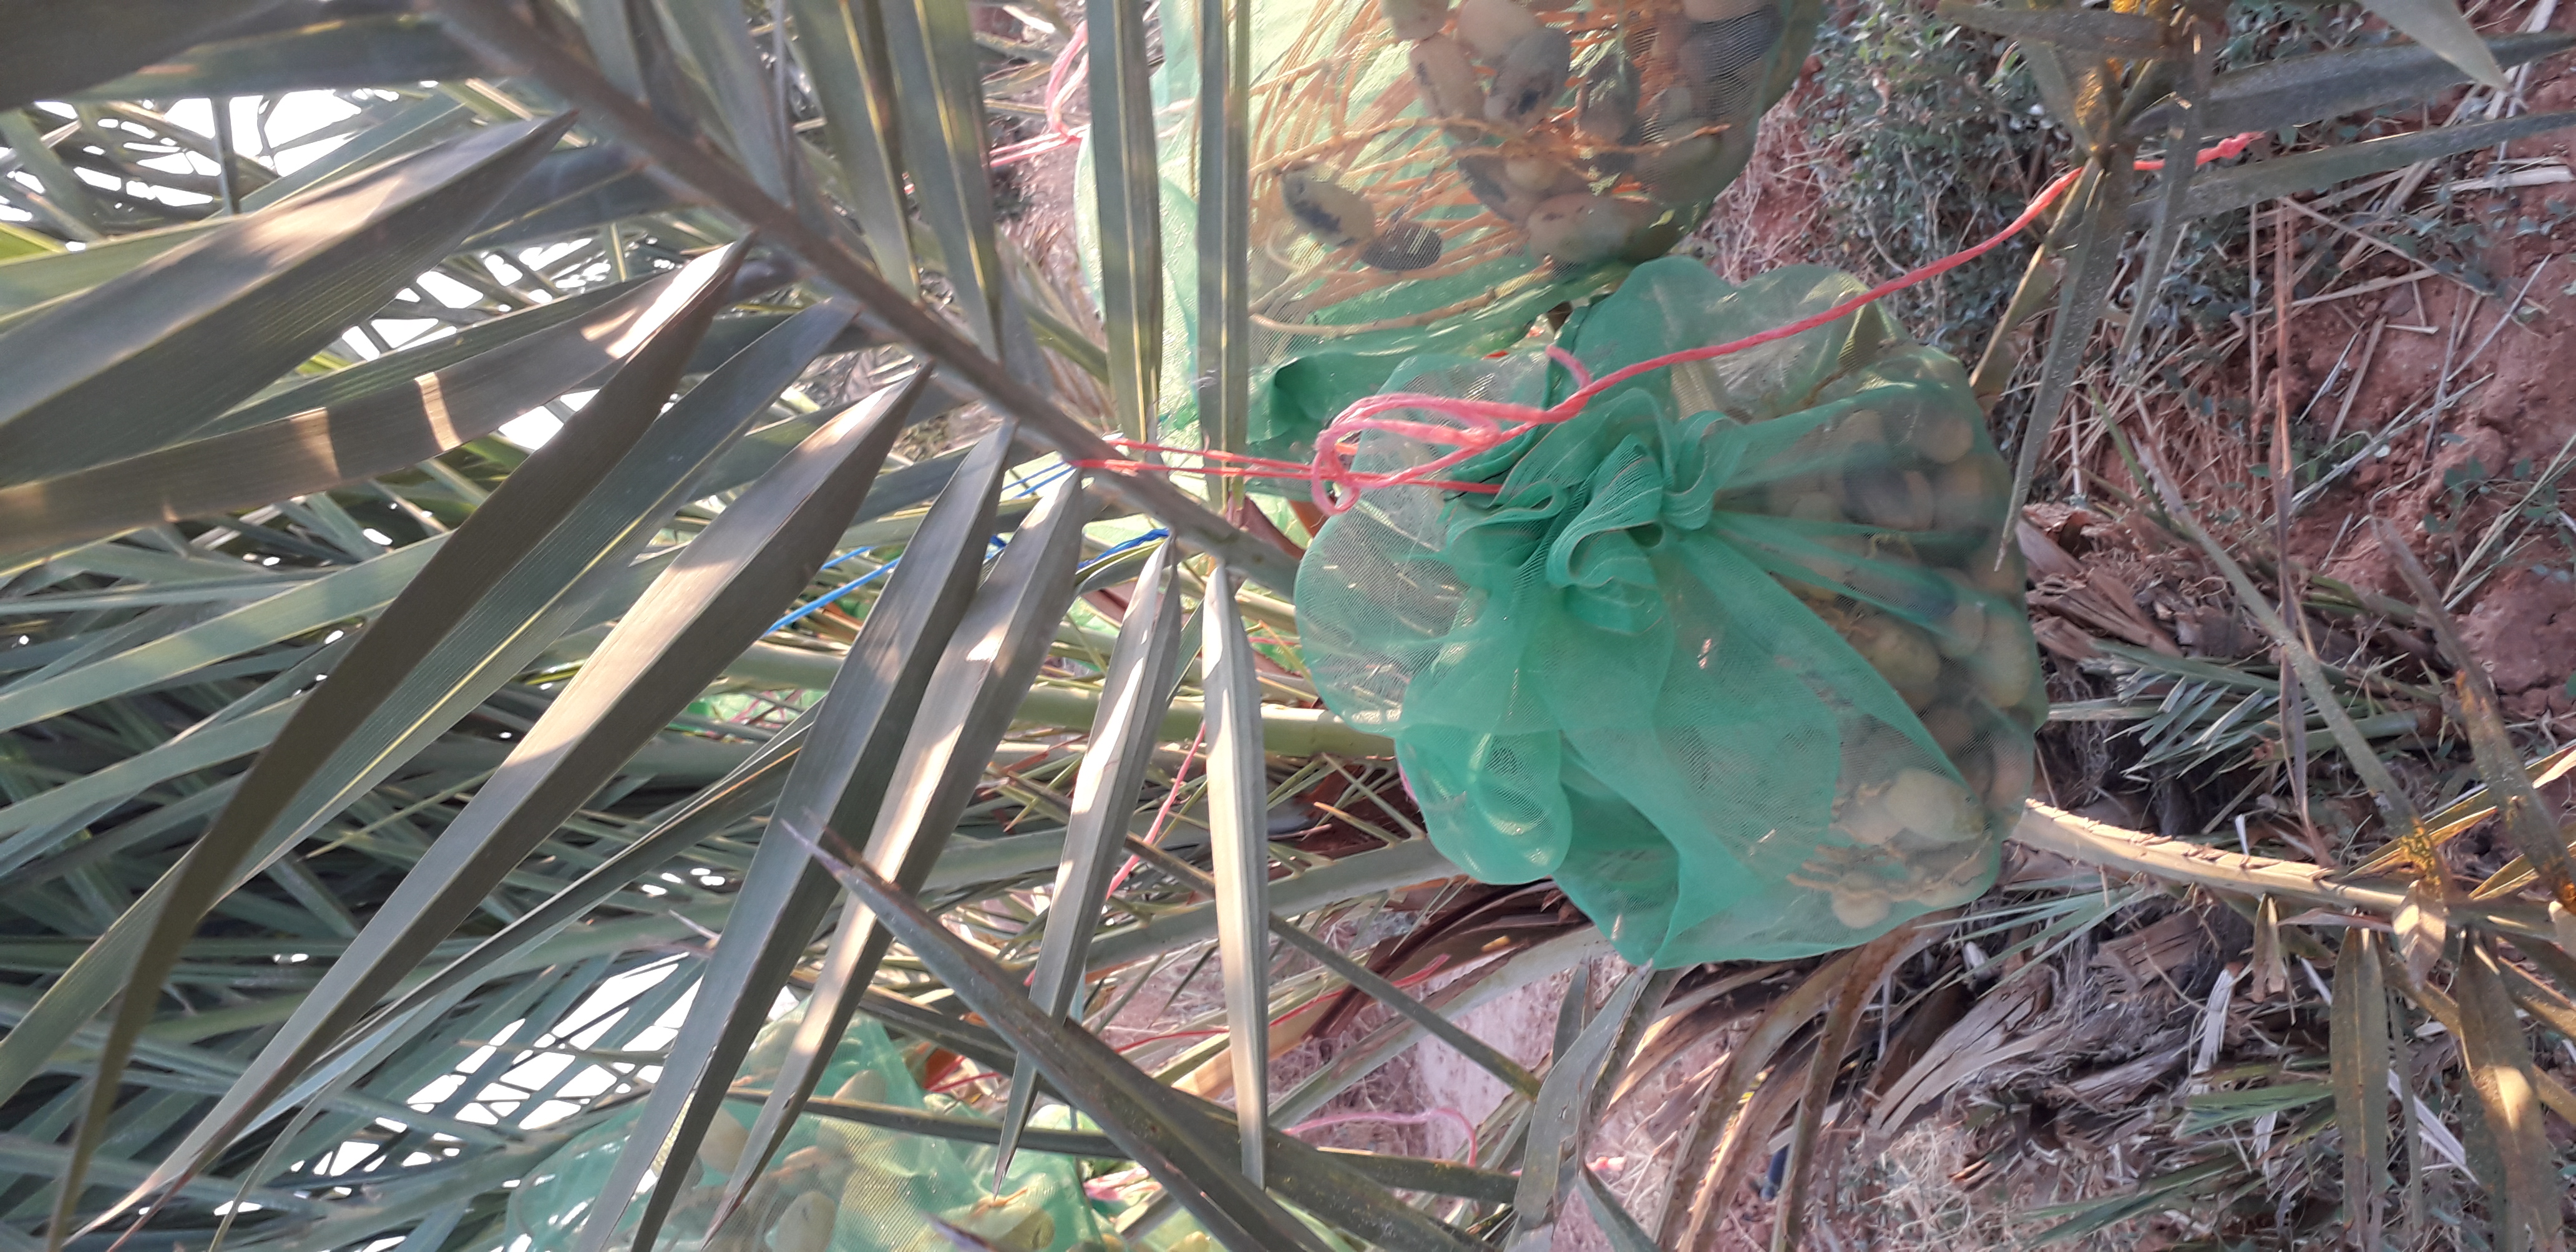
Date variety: Boumajhoul